2022 Transnistria attacks

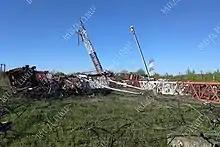
One of the two destroyed antennas at the Grigoriopol transmitter site

Following the attack to the security ministry building, at 23:30 still on 25 April, the Tiraspol Airport was attacked from the air, possibly having been from a drone strike; two explosives had been dropped on the air base of the airport. The windows and hood of a ZIL-131 truck were damaged. There also were reports on that day that a military unit of the Armed Forces of Transnistria had been attacked near Parcani. The Transnistrian authorities did not officially confirm the explosions in the Tiraspol Airport, which were initially reported by Moldova. It was later clarified that both reports referred to the same event at the air base in Tiraspol.